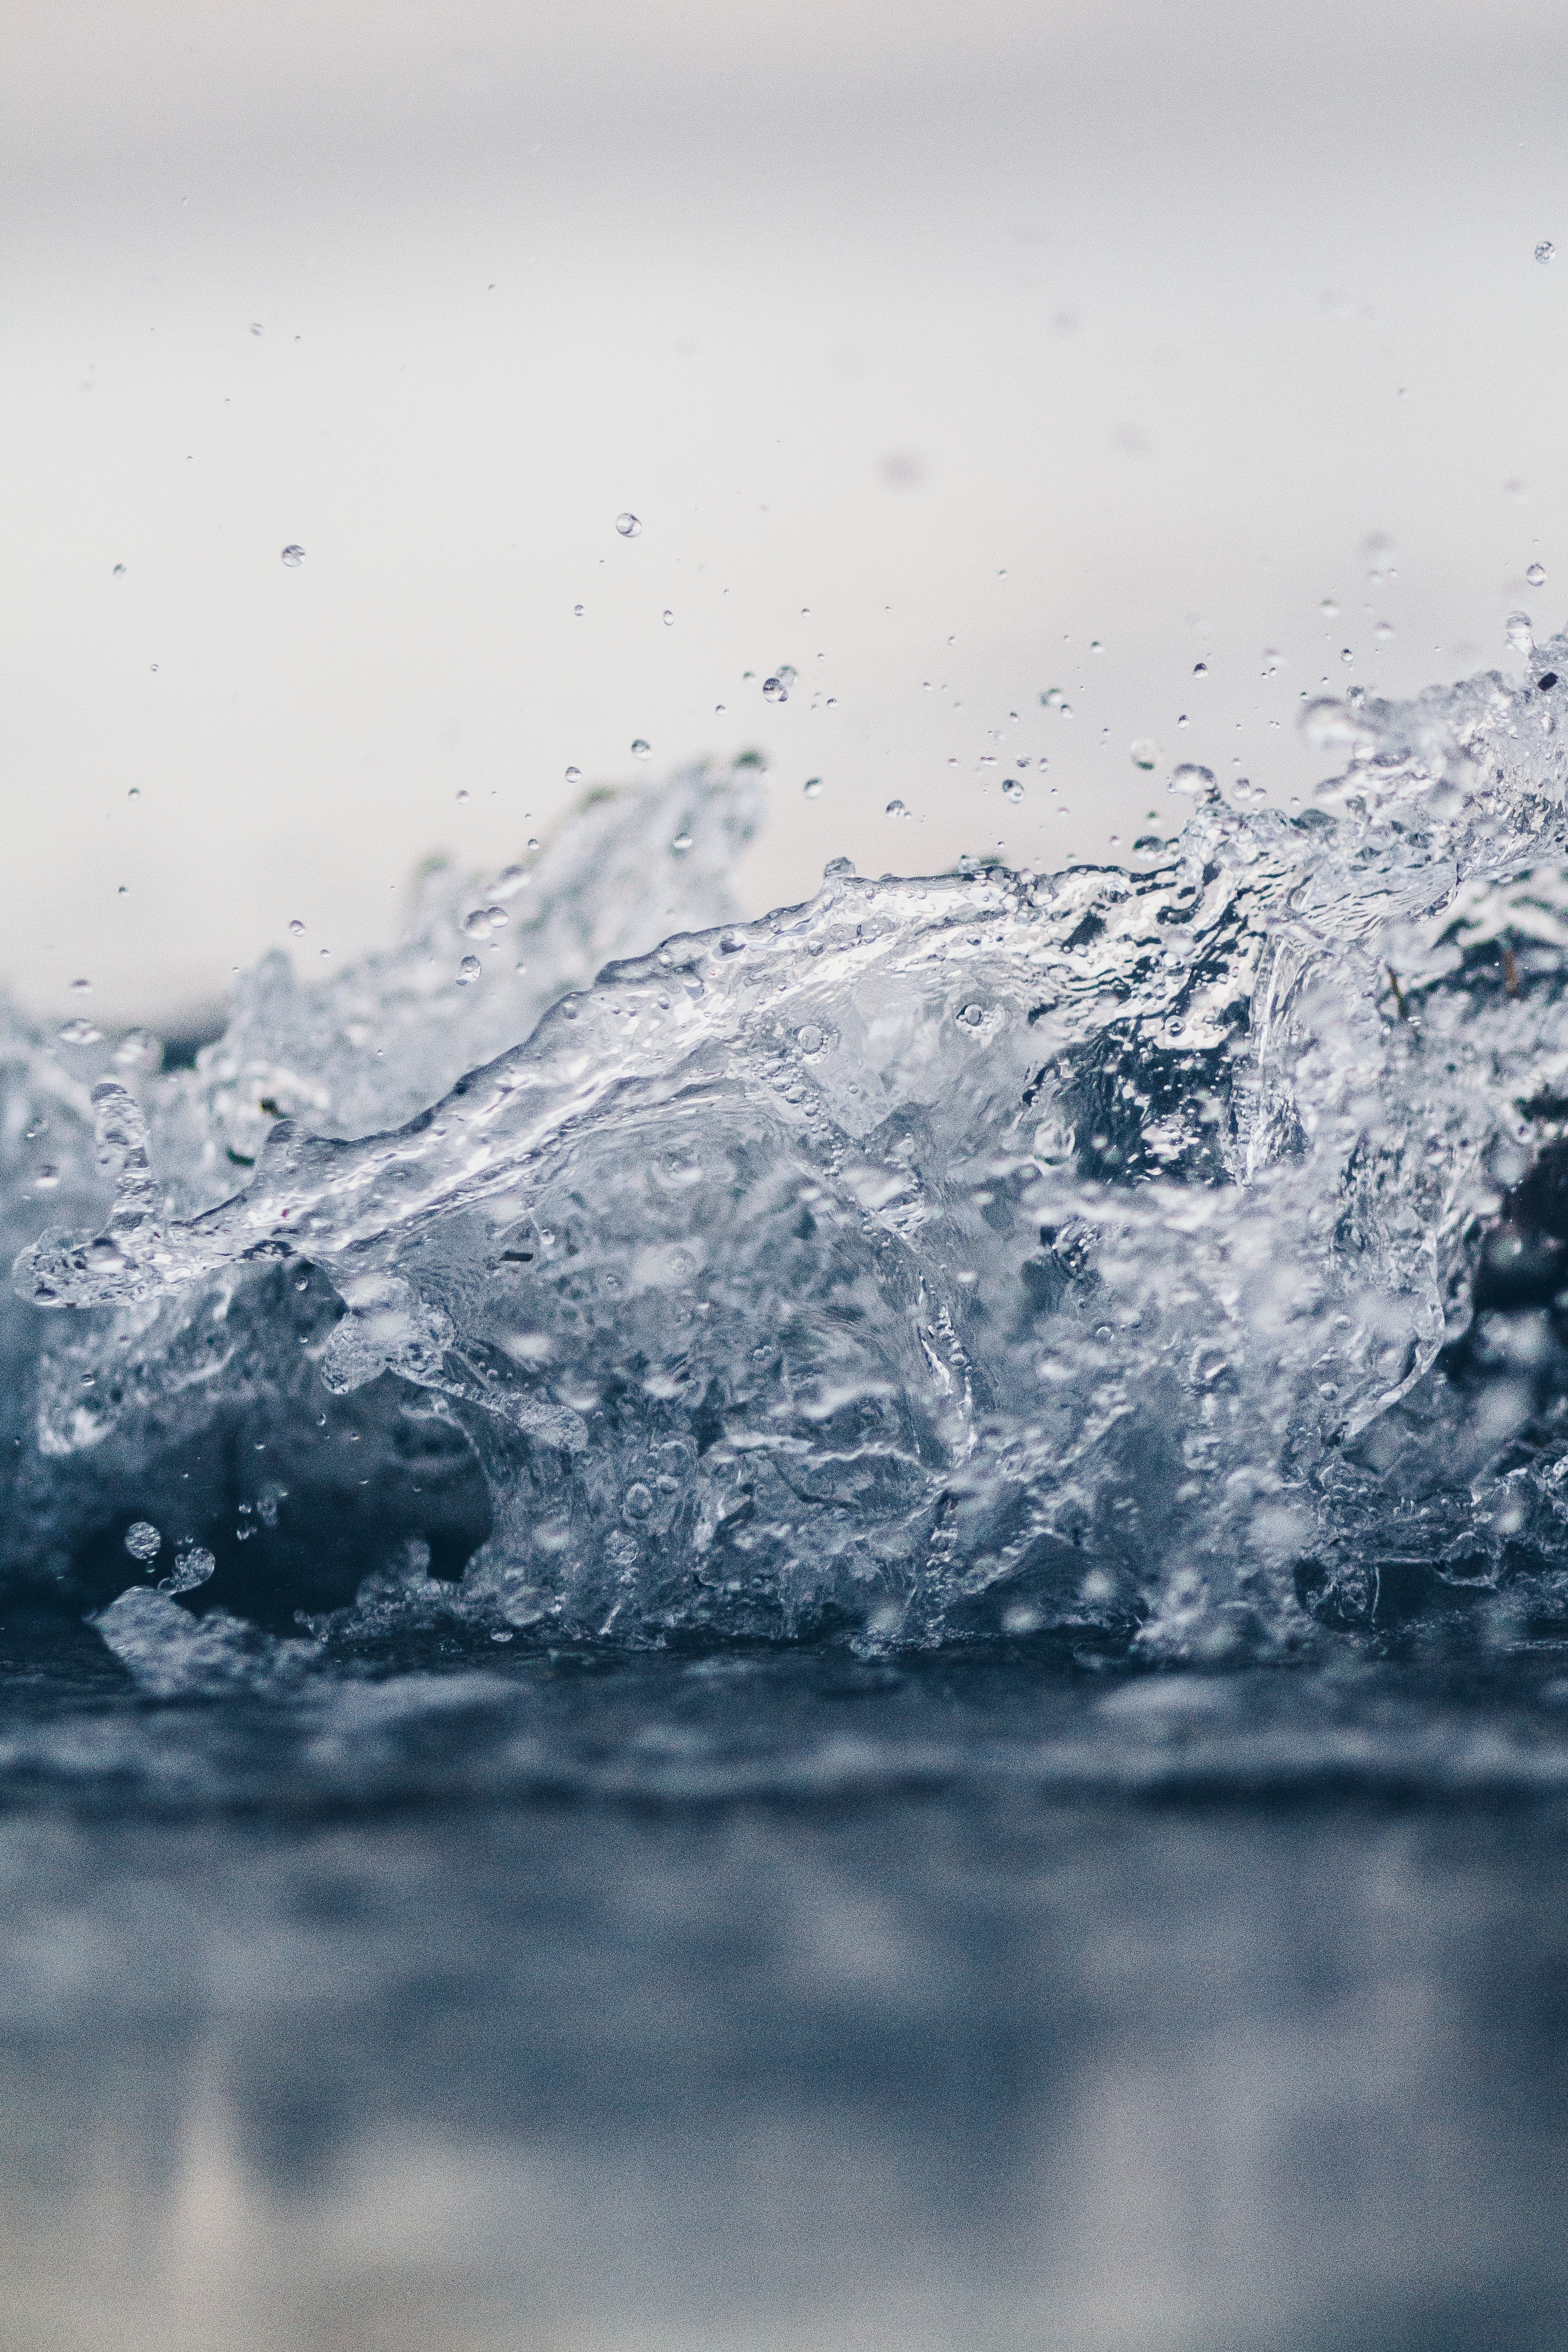
sea, water, ocean, sky, wave, atmosphere, ice, reflection, glacier, calm, arctic, iceberg, cool image, cool photo, melting, freezing, arctic ocean, glacial landform, wind wave, ice cap, sea ice, polar ice cap, water resources